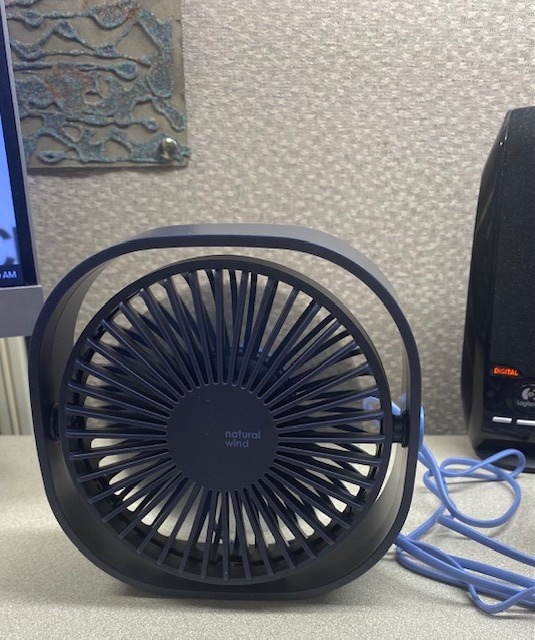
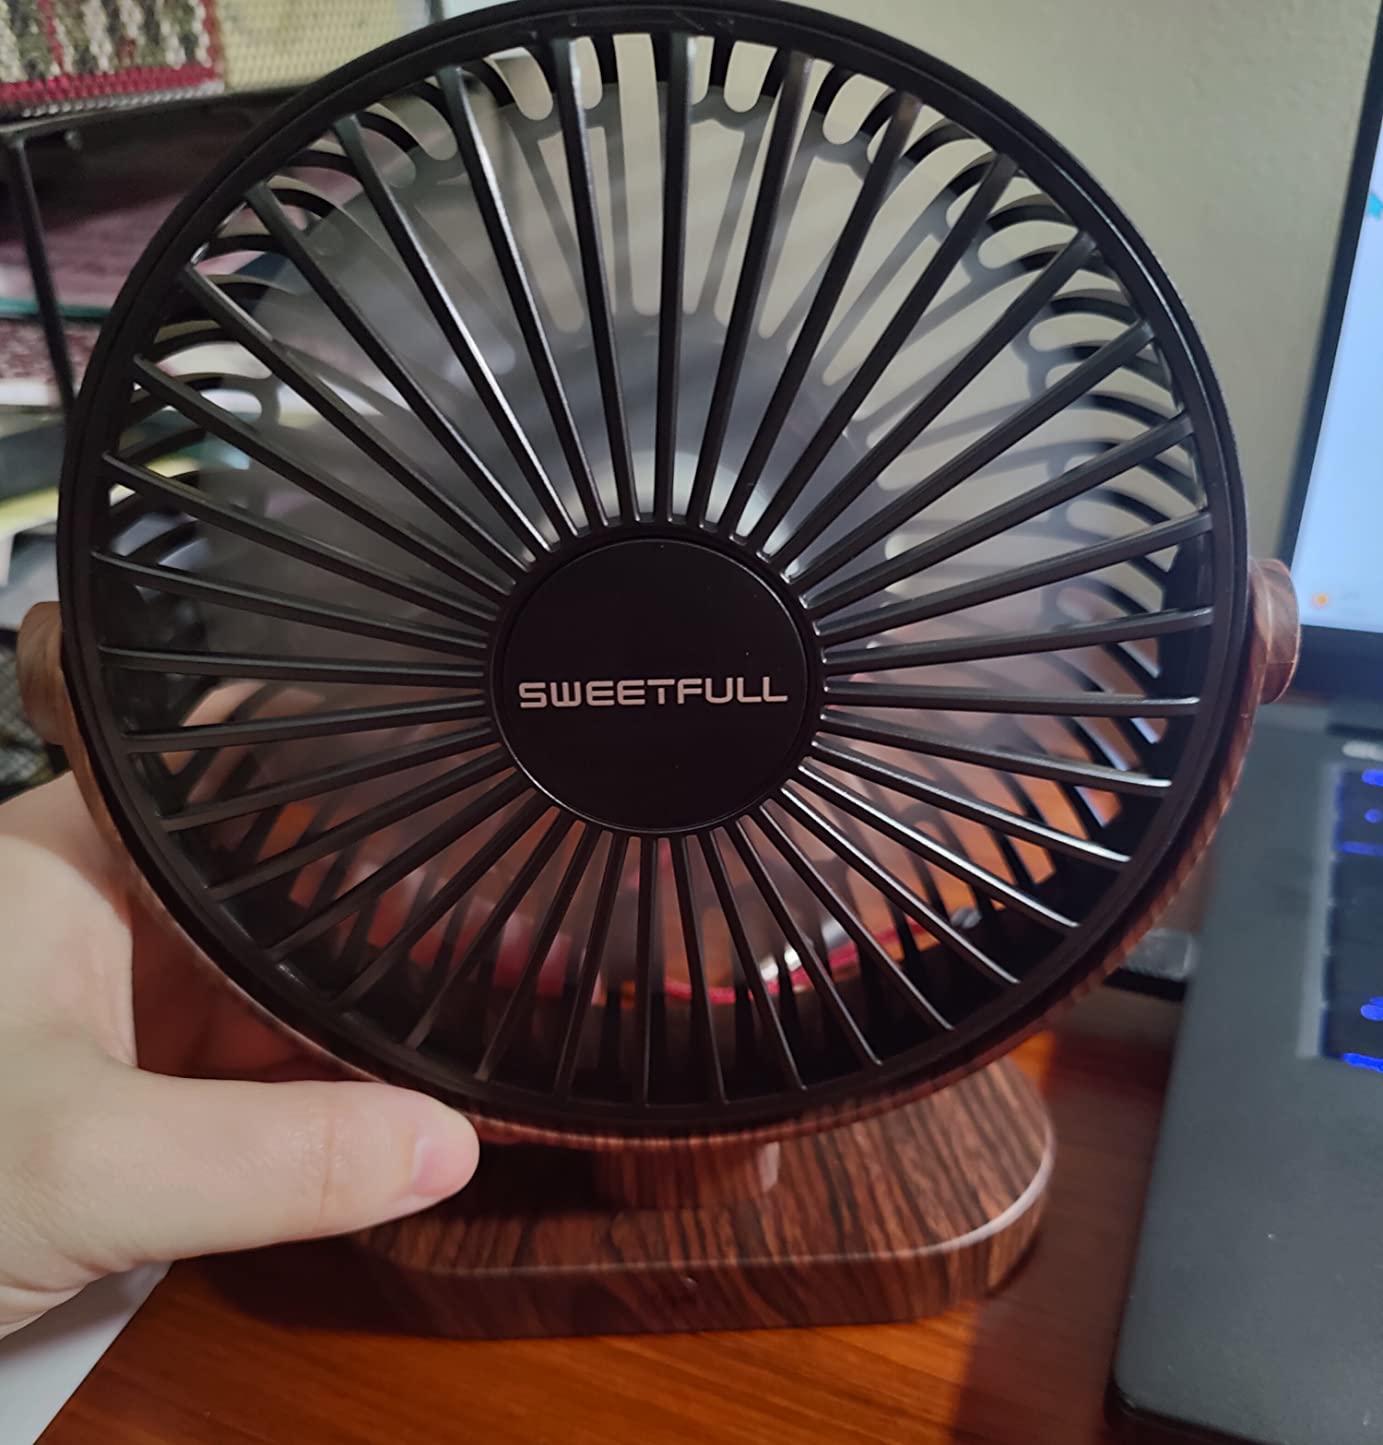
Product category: fan
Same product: no